Bruce R. McConkie

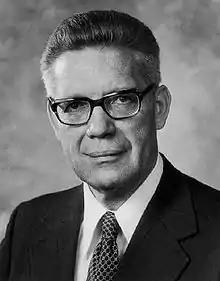
McConkie in 1976, as a member of the Board of Trustees of BYU

Bruce Redd McConkie (July 29, 1915 – April 19, 1985) was a member of the Quorum of the Twelve Apostles of the Church of Jesus Christ of Latter-day Saints (LDS Church) from 1972 until his death. McConkie was a member of the First Council of the Seventy of the LDS Church from 1946 until his calling to the Quorum of the Twelve Apostles.